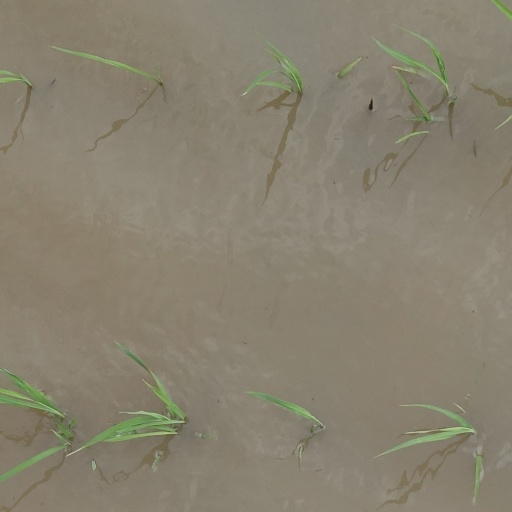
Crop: rice